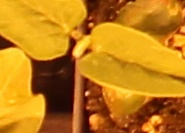
Label: Soybean